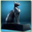
Label: cat